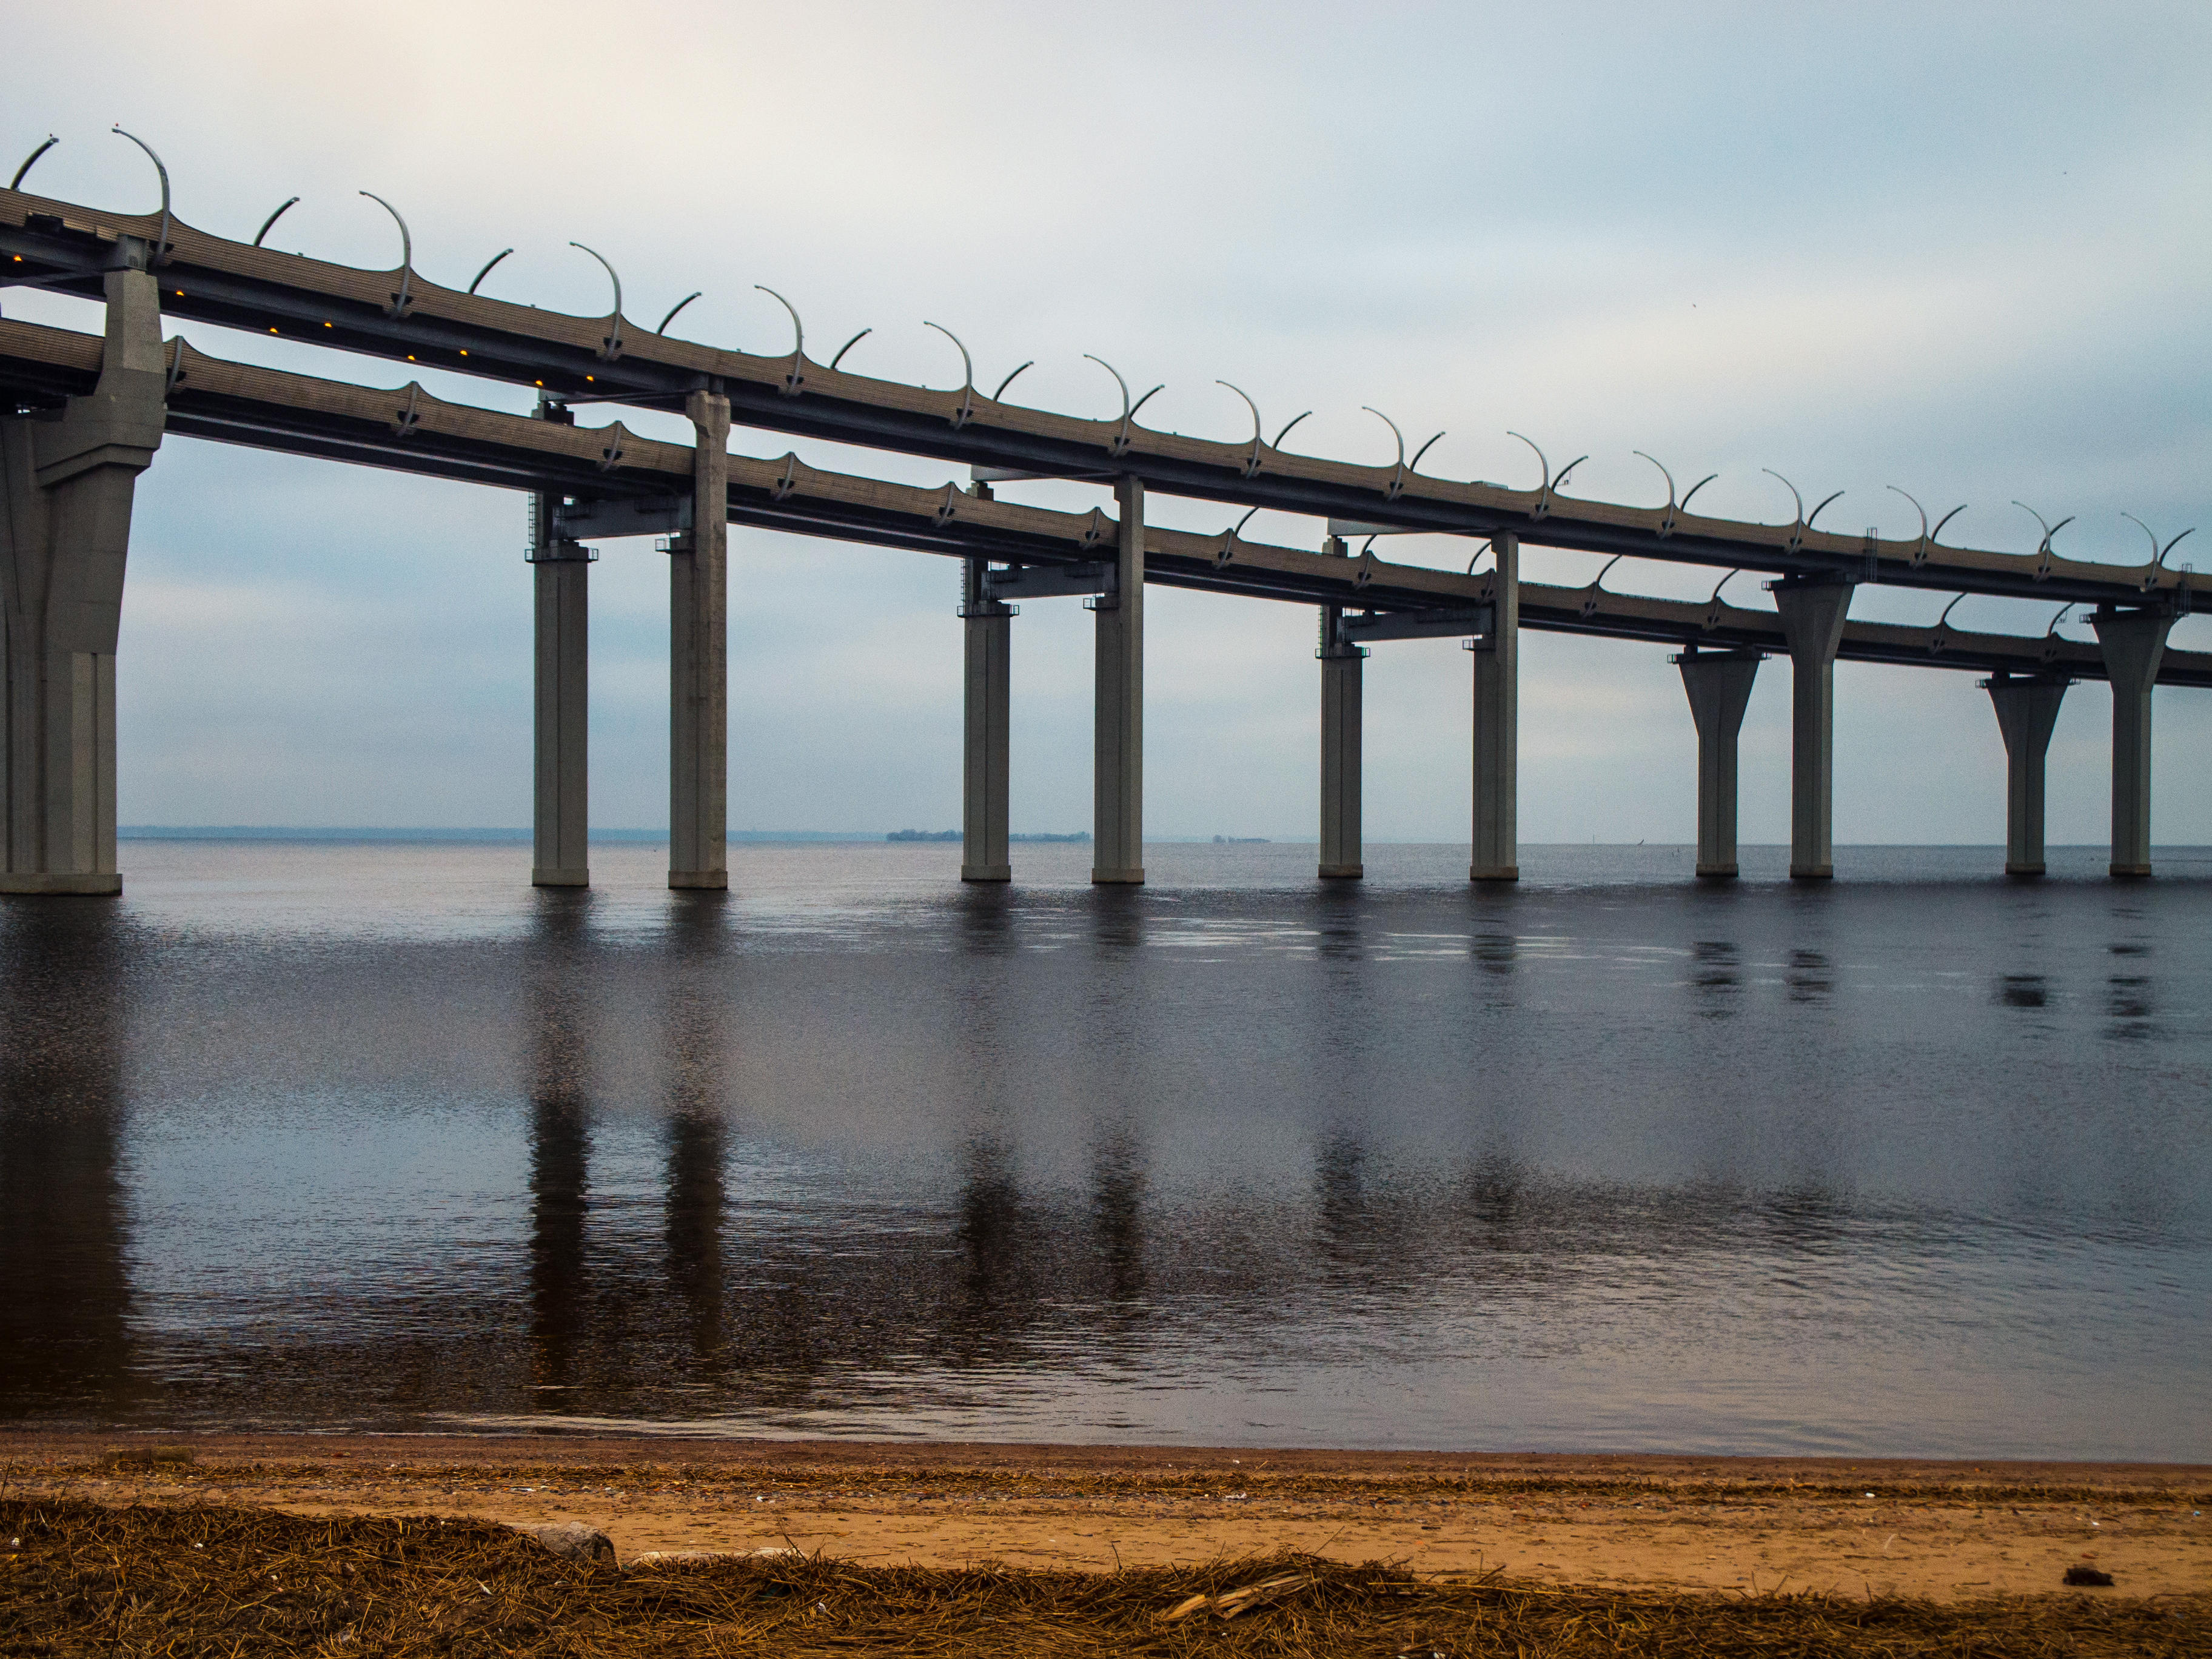
image, body of water, fluid, sky, liquid, cloud, water, coastal and oceanic landforms, horizon, pier, shore, coast, ocean, bridge, reflection, sea, column, beach, wave, nonbuilding structure, beam bridge, calm, tide, wind wave, sand, girder bridge